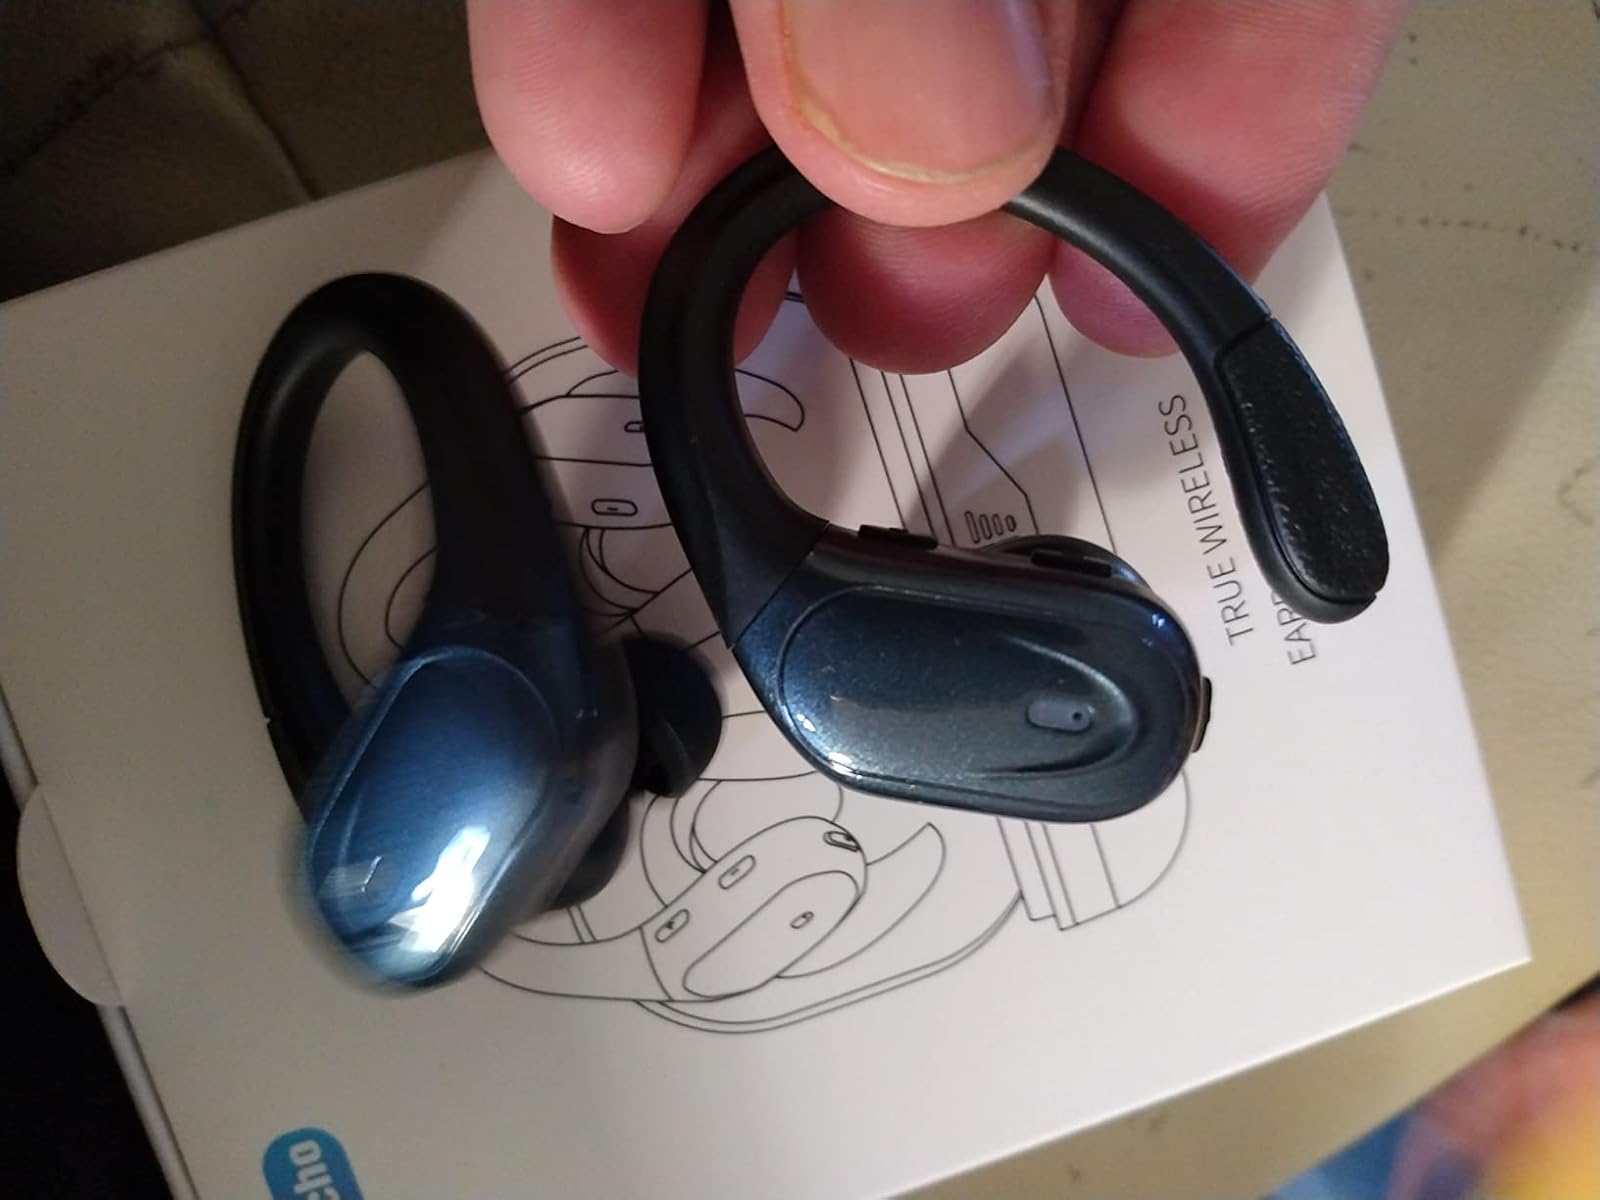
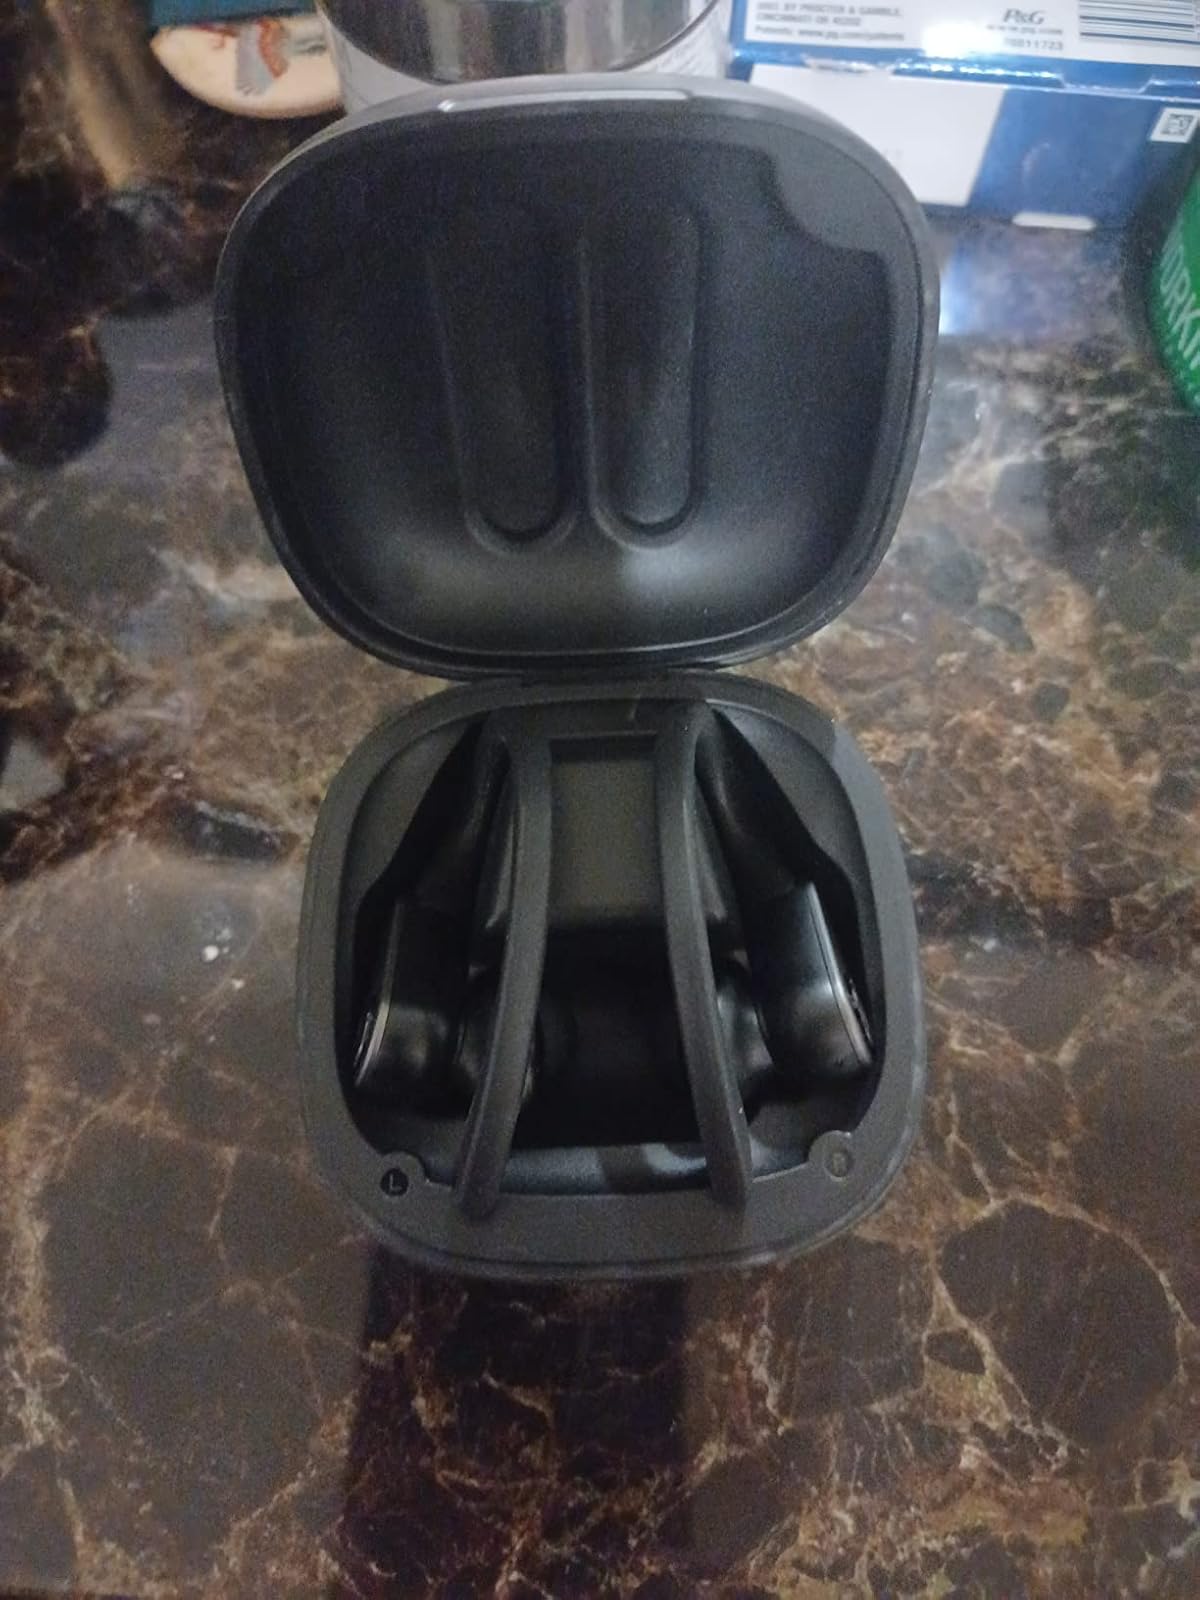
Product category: earbuds
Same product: no